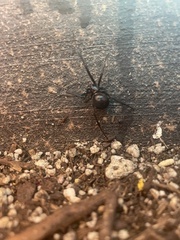
Species: Lactrodectus_hesperus